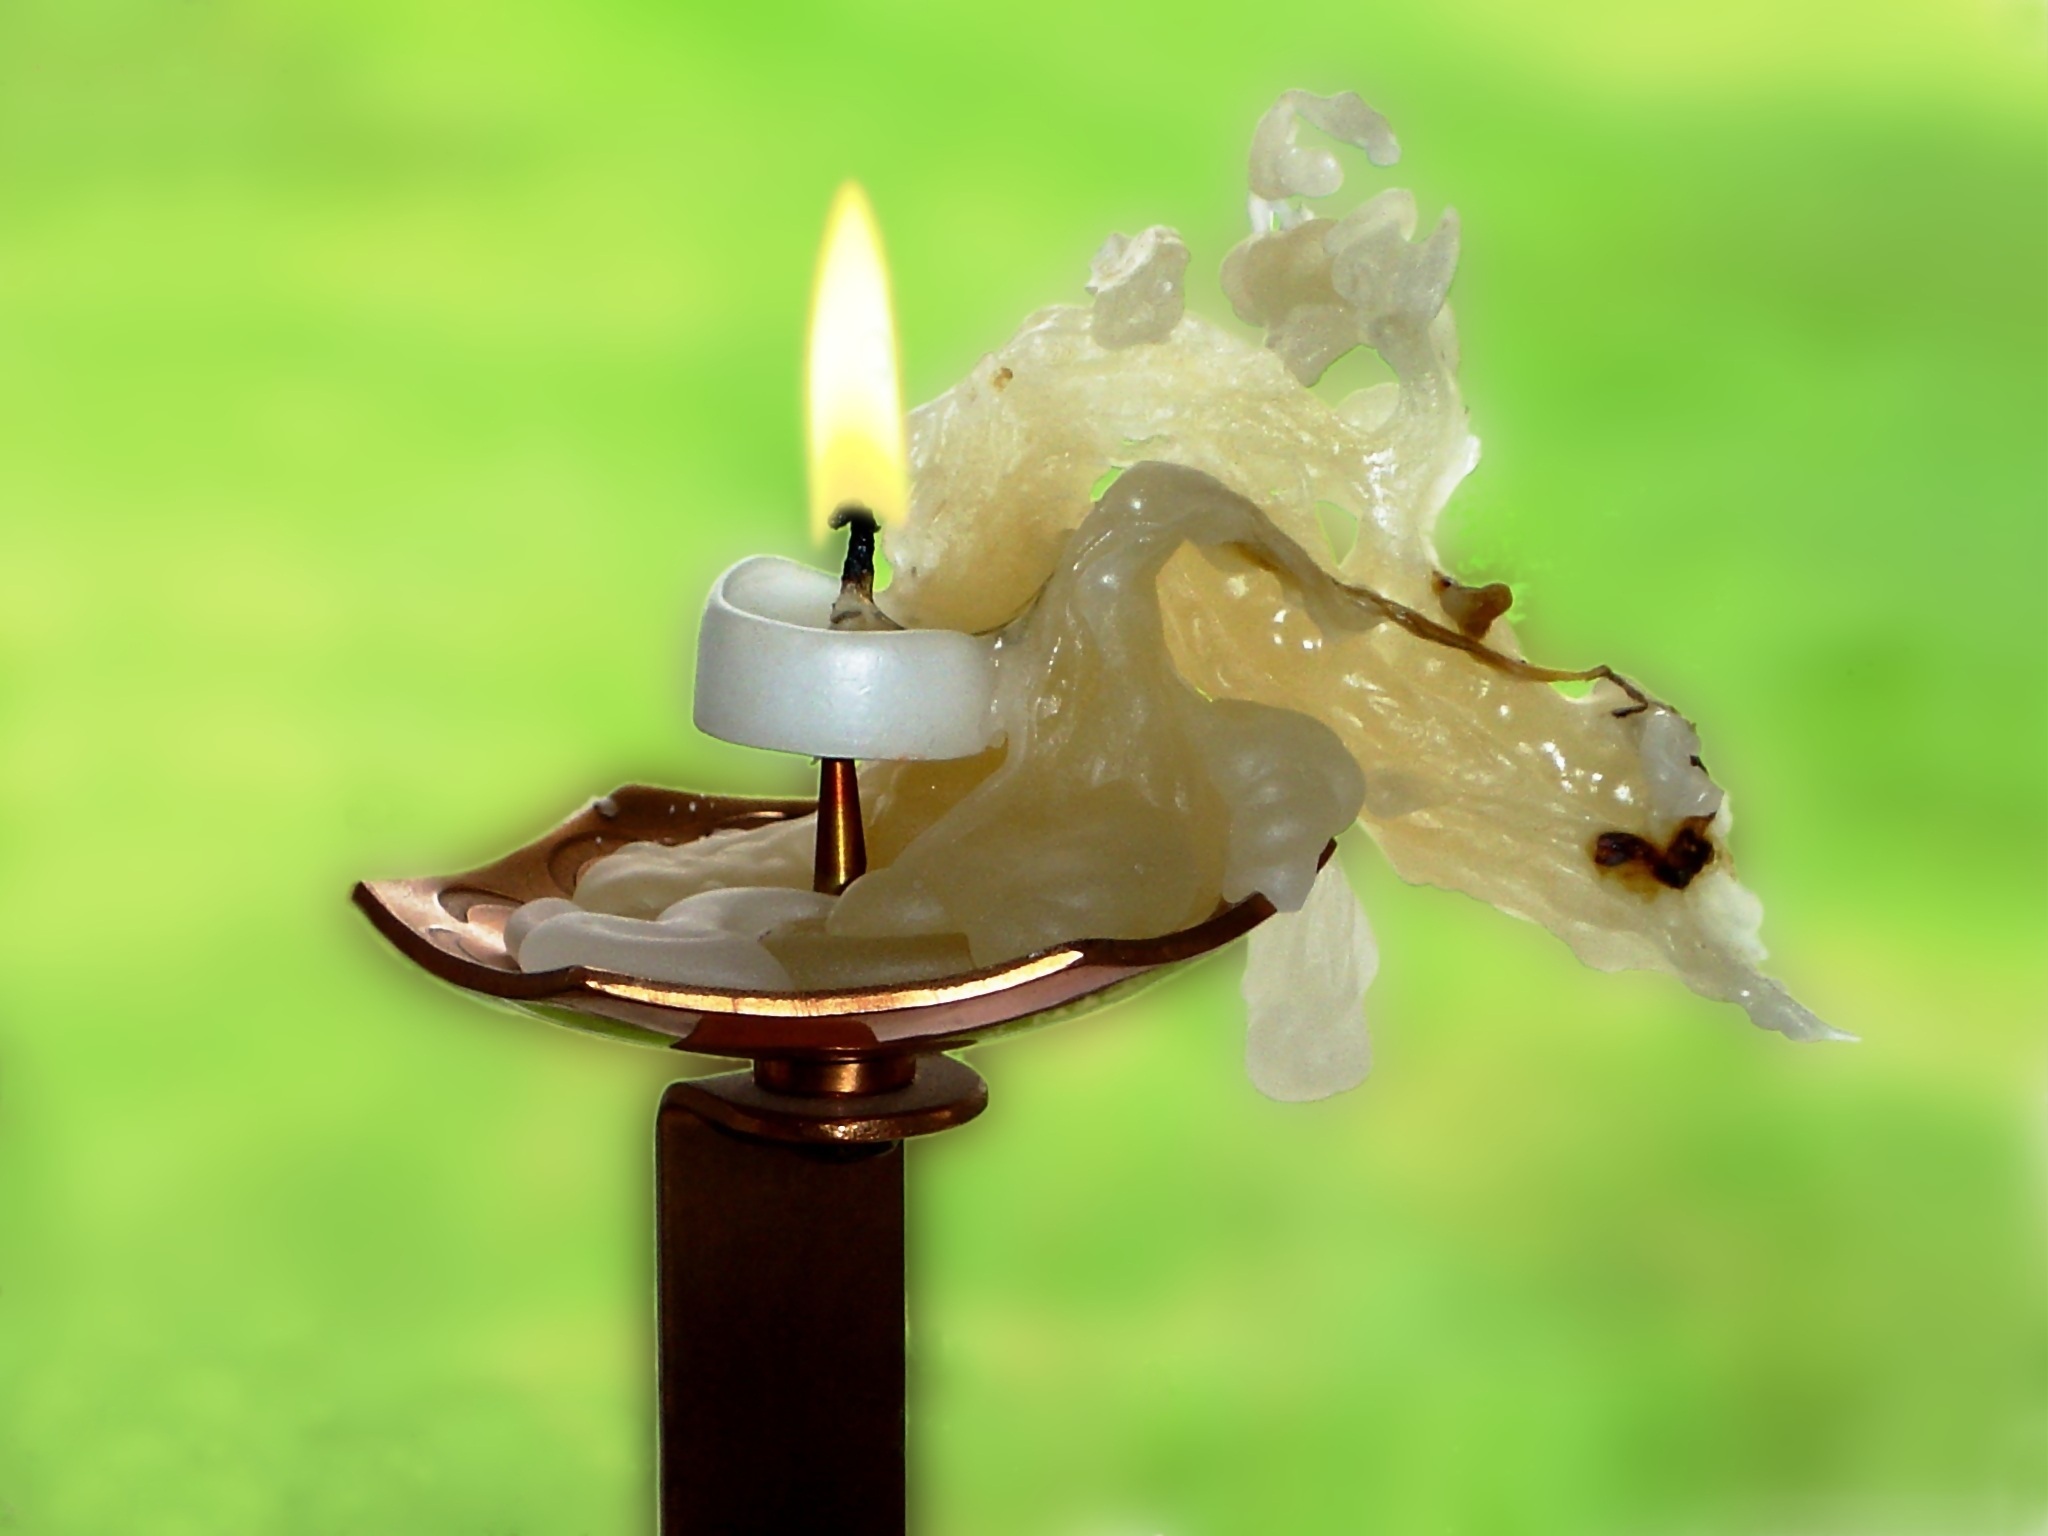
leaf, flower, green, insect, flame, amphibian, candle, burn, close up, candlelight, wax candle, macro photography